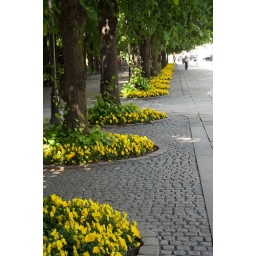
These bright yellow flowers decorate the street along Karl Johans Gate near the Royal Palace.